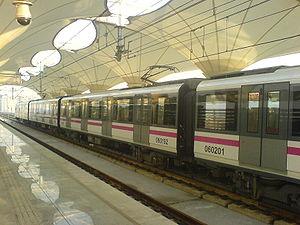
Le métro de Shanghai est le réseau métropolitain desservant la municipalité de Shanghai, recouvrant 13 de ses 16 districts municipaux et la ville de Kunshan, dans la province limitrophe de Jiangsu. Le métro de Shanghai est un des plus grand système de transport urbain au monde selon la longueur du réseau.
La ligne 6 du métro de Shanghai est une des douze lignes du réseau métropolitain de la ville de Shanghai, en Chine.